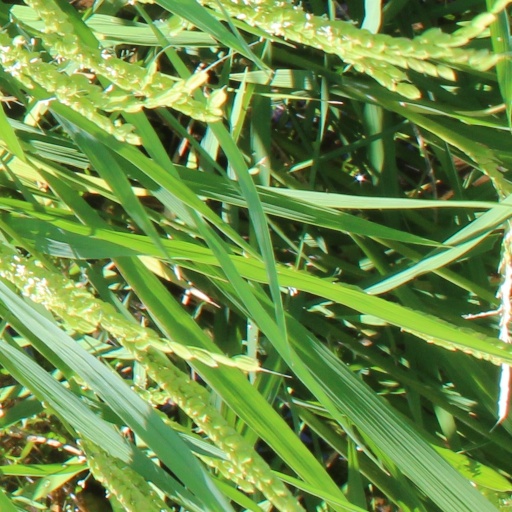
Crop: rice